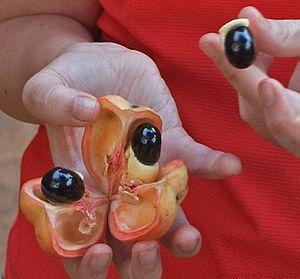
L'akée, ou aki, est un arbre moyen de la famille des Sapindacées originaire d'Afrique occidentale et cultivé dans les régions tropicales pour son fruit, comestible mais non sans dangers. C'est une espèce proche du litchi.